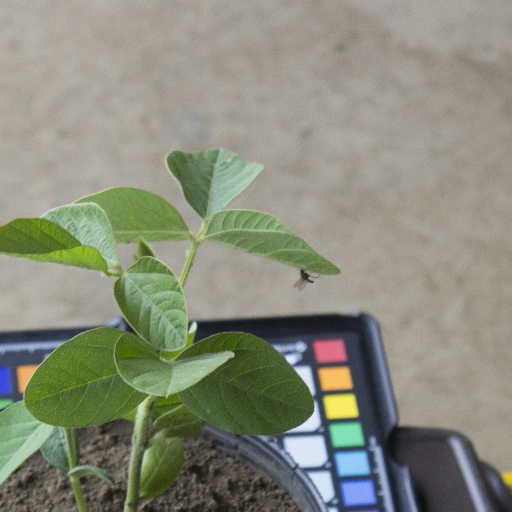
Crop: soybean